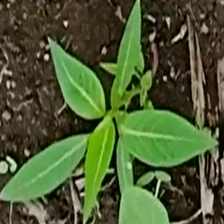
Weed species: Moti_dudhi(Euphorbia_geneculata_L)